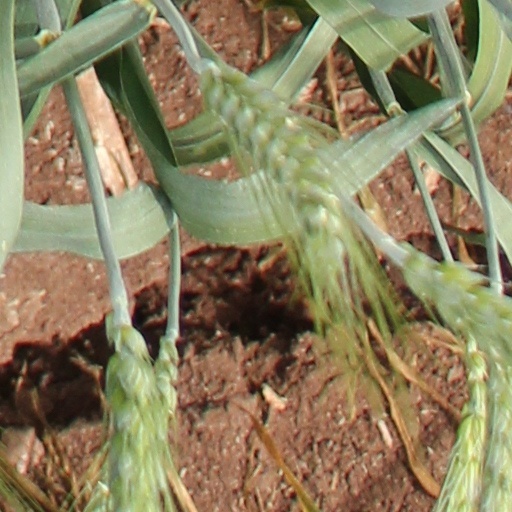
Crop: wheat